Smyadovo Cove

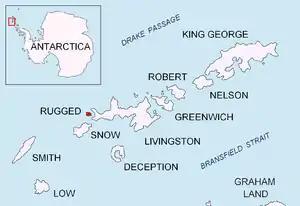
Location of Rugged Island in the South Shetland Islands.

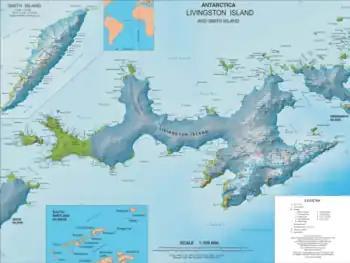
Topographic map of Livingston Island and Smith Island

Smyadovo Cove is a 900-meter wide cove indenting for 850 m the west coast of Rugged Island off the west coast of Byers Peninsula of Livingston Island in the South Shetland Islands, Antarctica. Entered north of Ugain Point and south of the southwest extremity of the small peninsula forming Cape Sheffield. Part of the cove's interior and entrance is occupied by Toledo Island and Prosechen Island.